Sexual Personae

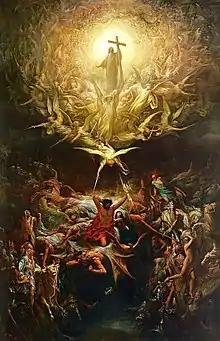
"The Triumph of Christianity over Paganism" (1868) by Gustave Doré. In "Sexual Personae", Paglia argues that Christianity never did defeat paganism.

Paglia seeks to demonstrate "the unity and continuity of western culture". Accepting the canonical Western tradition, she "rejects the modernist idea that culture has collapsed into meaningless fragments." Paglia argues that Christianity did not destroy paganism, which flourishes in art, eroticism, astrology, and popular culture. She examines antiquity, the Renaissance, and Romanticism from the late eighteenth century to 1900, contending that "Romanticism turns almost immediately into Decadence." She argues that the "amorality, aggression, sadism, voyeurism, and pornography in great art have been ignored or glossed over by most academic critics" and that sex and nature are "brutal pagan forces." She also stresses the truth in sexual stereotypes and the biological basis of sexual difference, noting that her stance is "sure to cause controversy." Paglia sees the mother as an overwhelming force who condemns men to lifelong sexual anxiety, from which they fleetingly escape through rationalism and physical achievement.